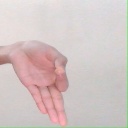
अक्षर: ज्ञ